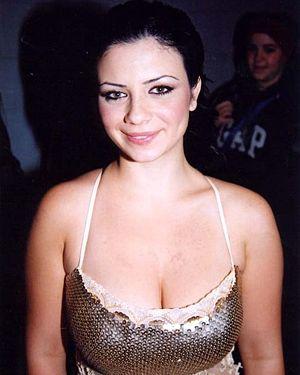
"Ninette Tayeb est une chanteuse pop rock israélienne d'origine marocaine devenue célèbre comme première gagnante de Kokhav Nolad, une sorte de ""Star Academy"" israélienne.